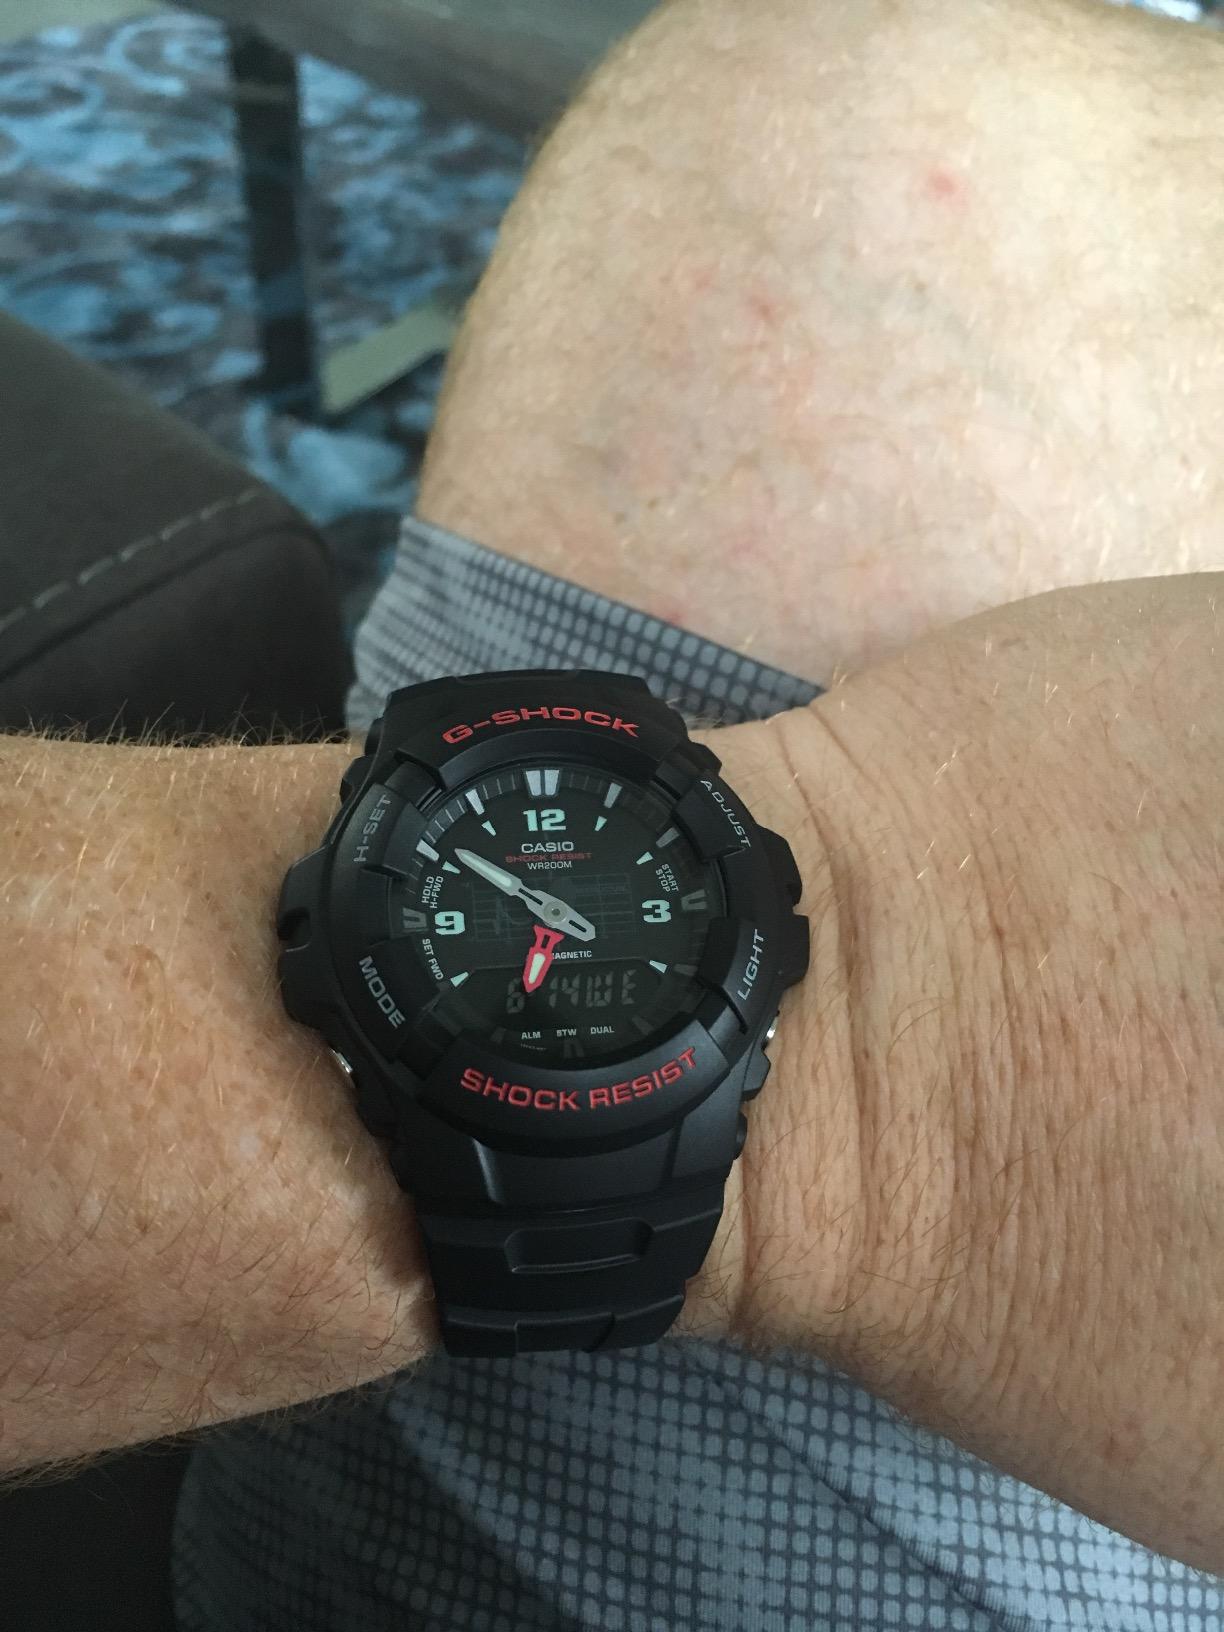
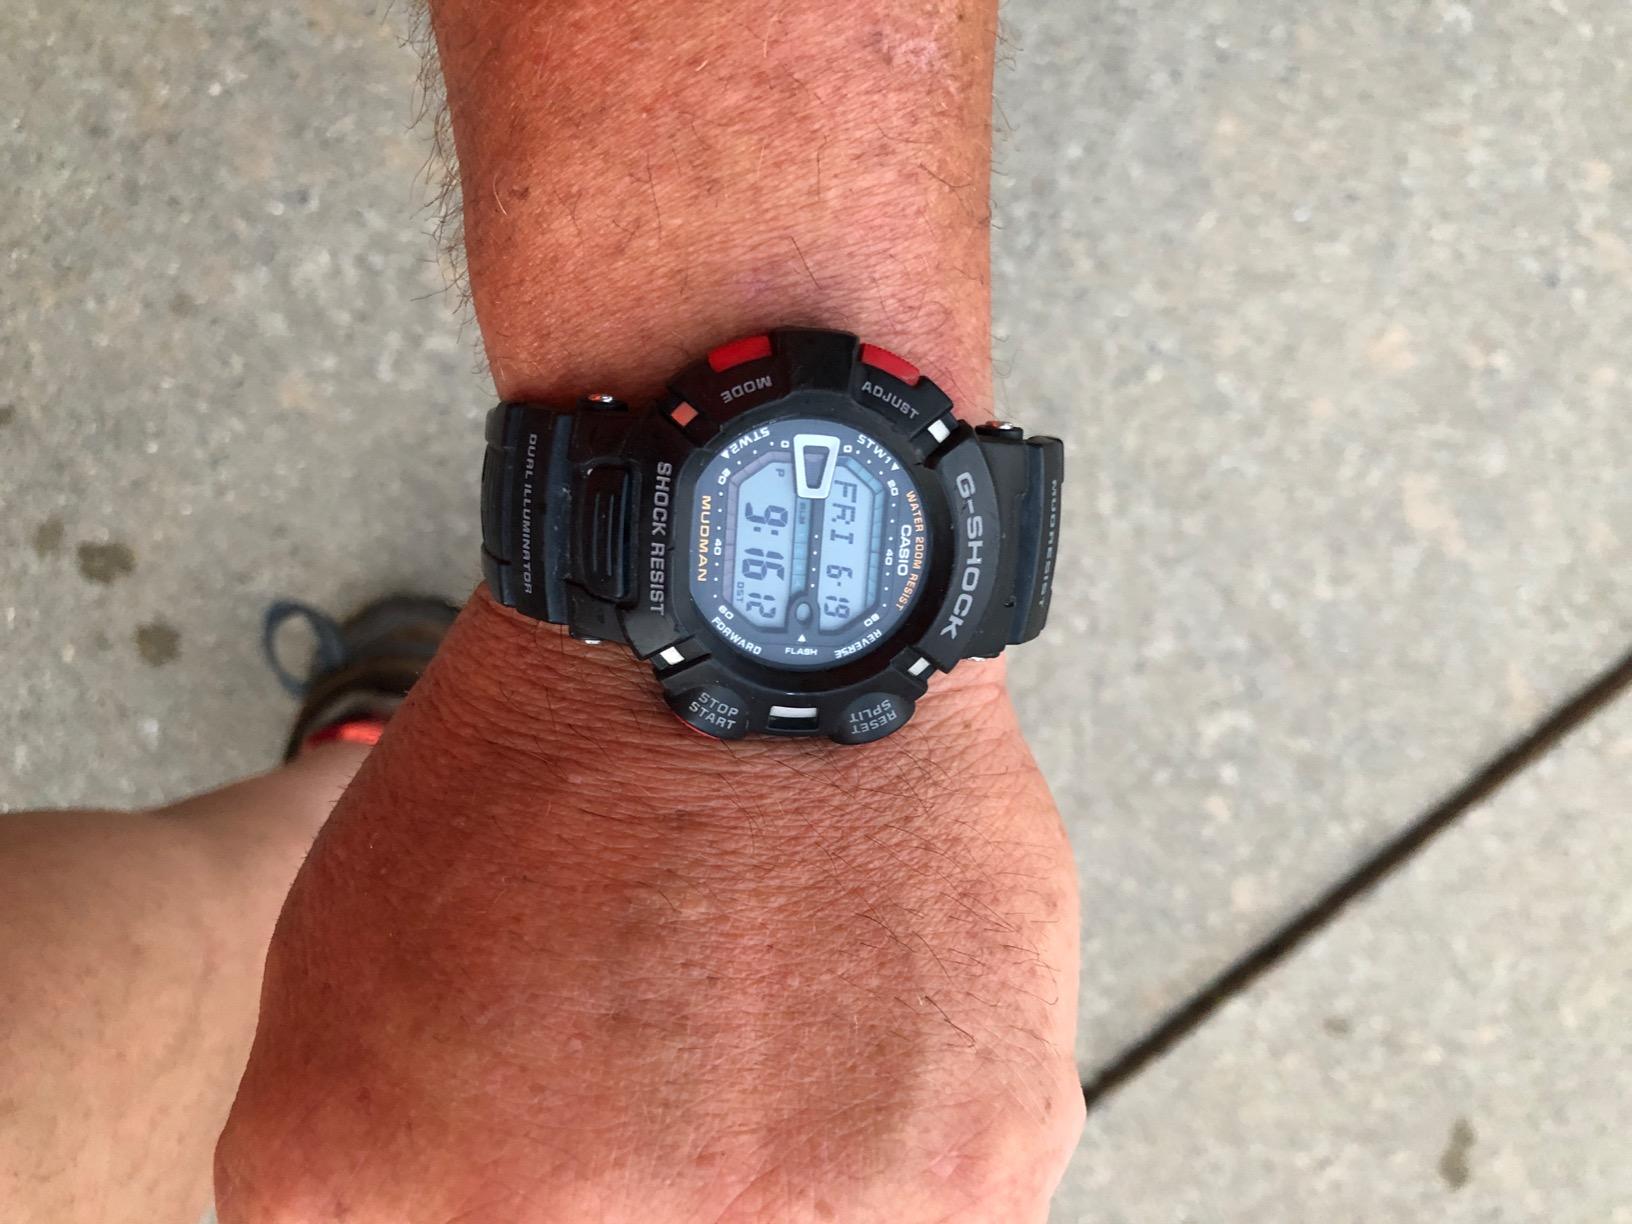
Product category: accessories_watch
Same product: no